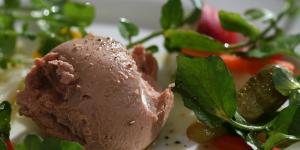
pate de higado de pollo a la cerveza